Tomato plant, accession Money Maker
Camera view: horizontal (90 deg, fisheye); turntable rotation: 240 degrees
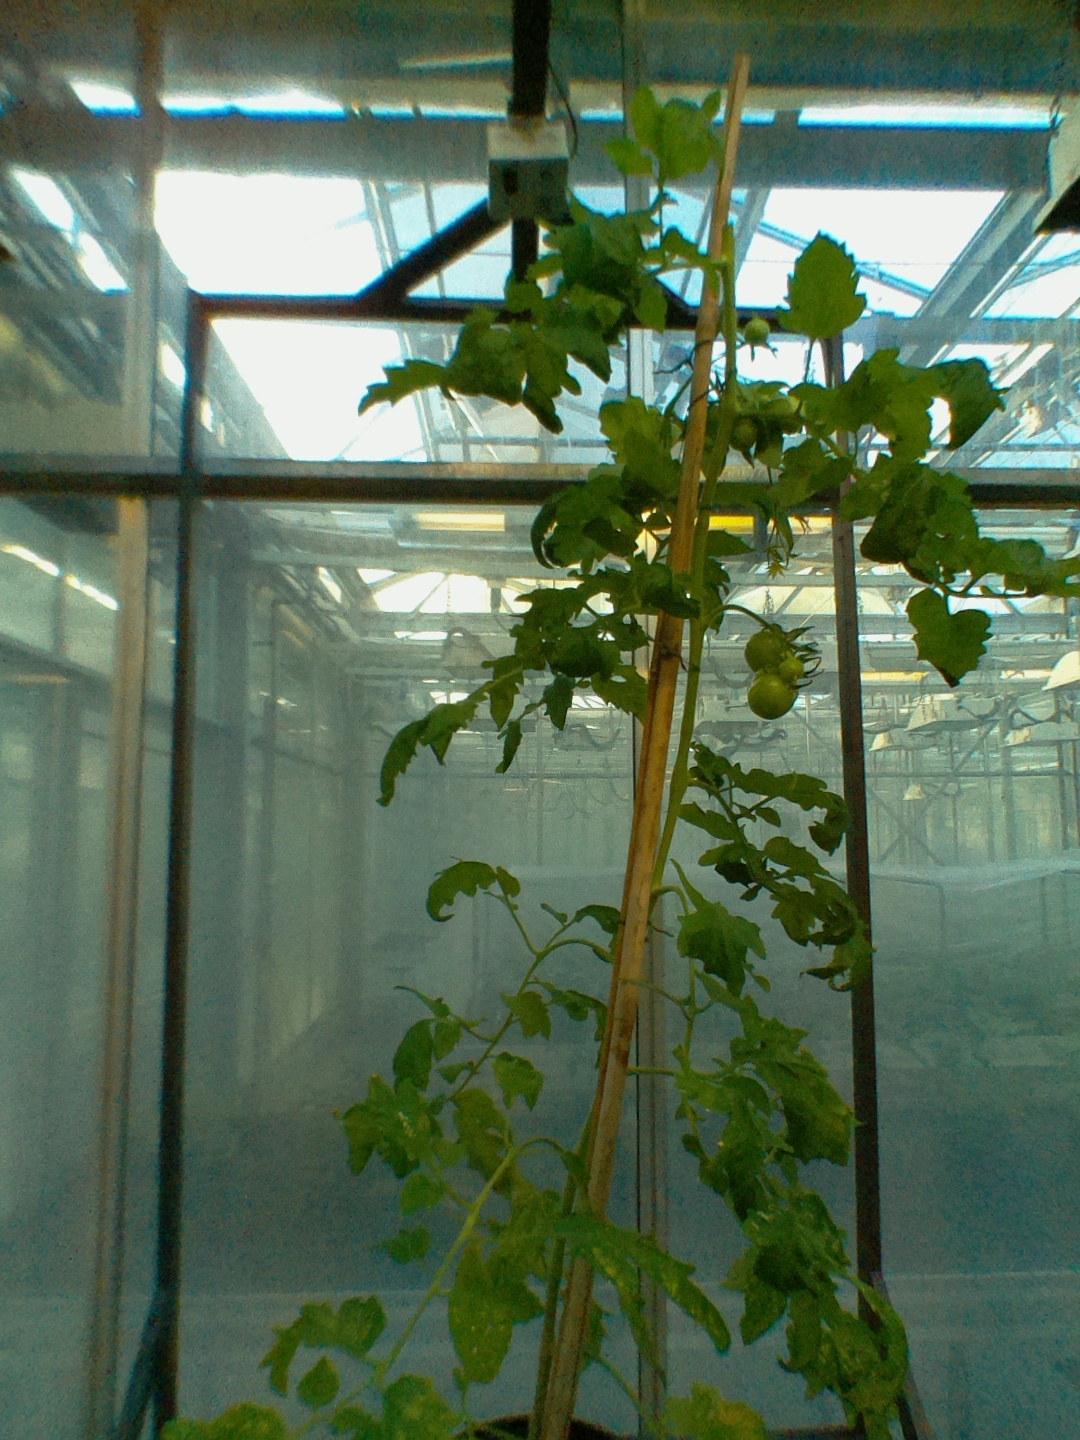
BBCH growth stage 74: 40%-50% of final fruit size